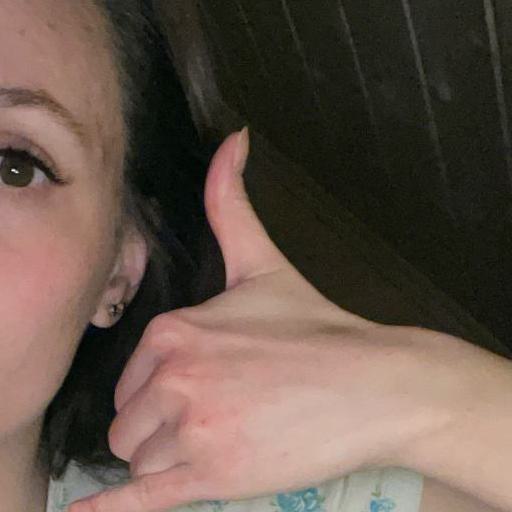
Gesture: call